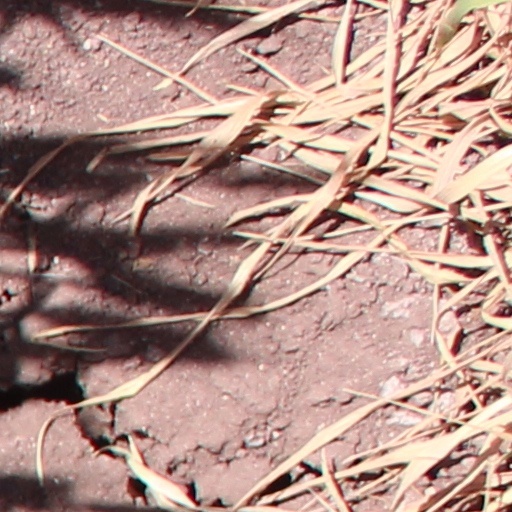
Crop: wheat